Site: brandenburg
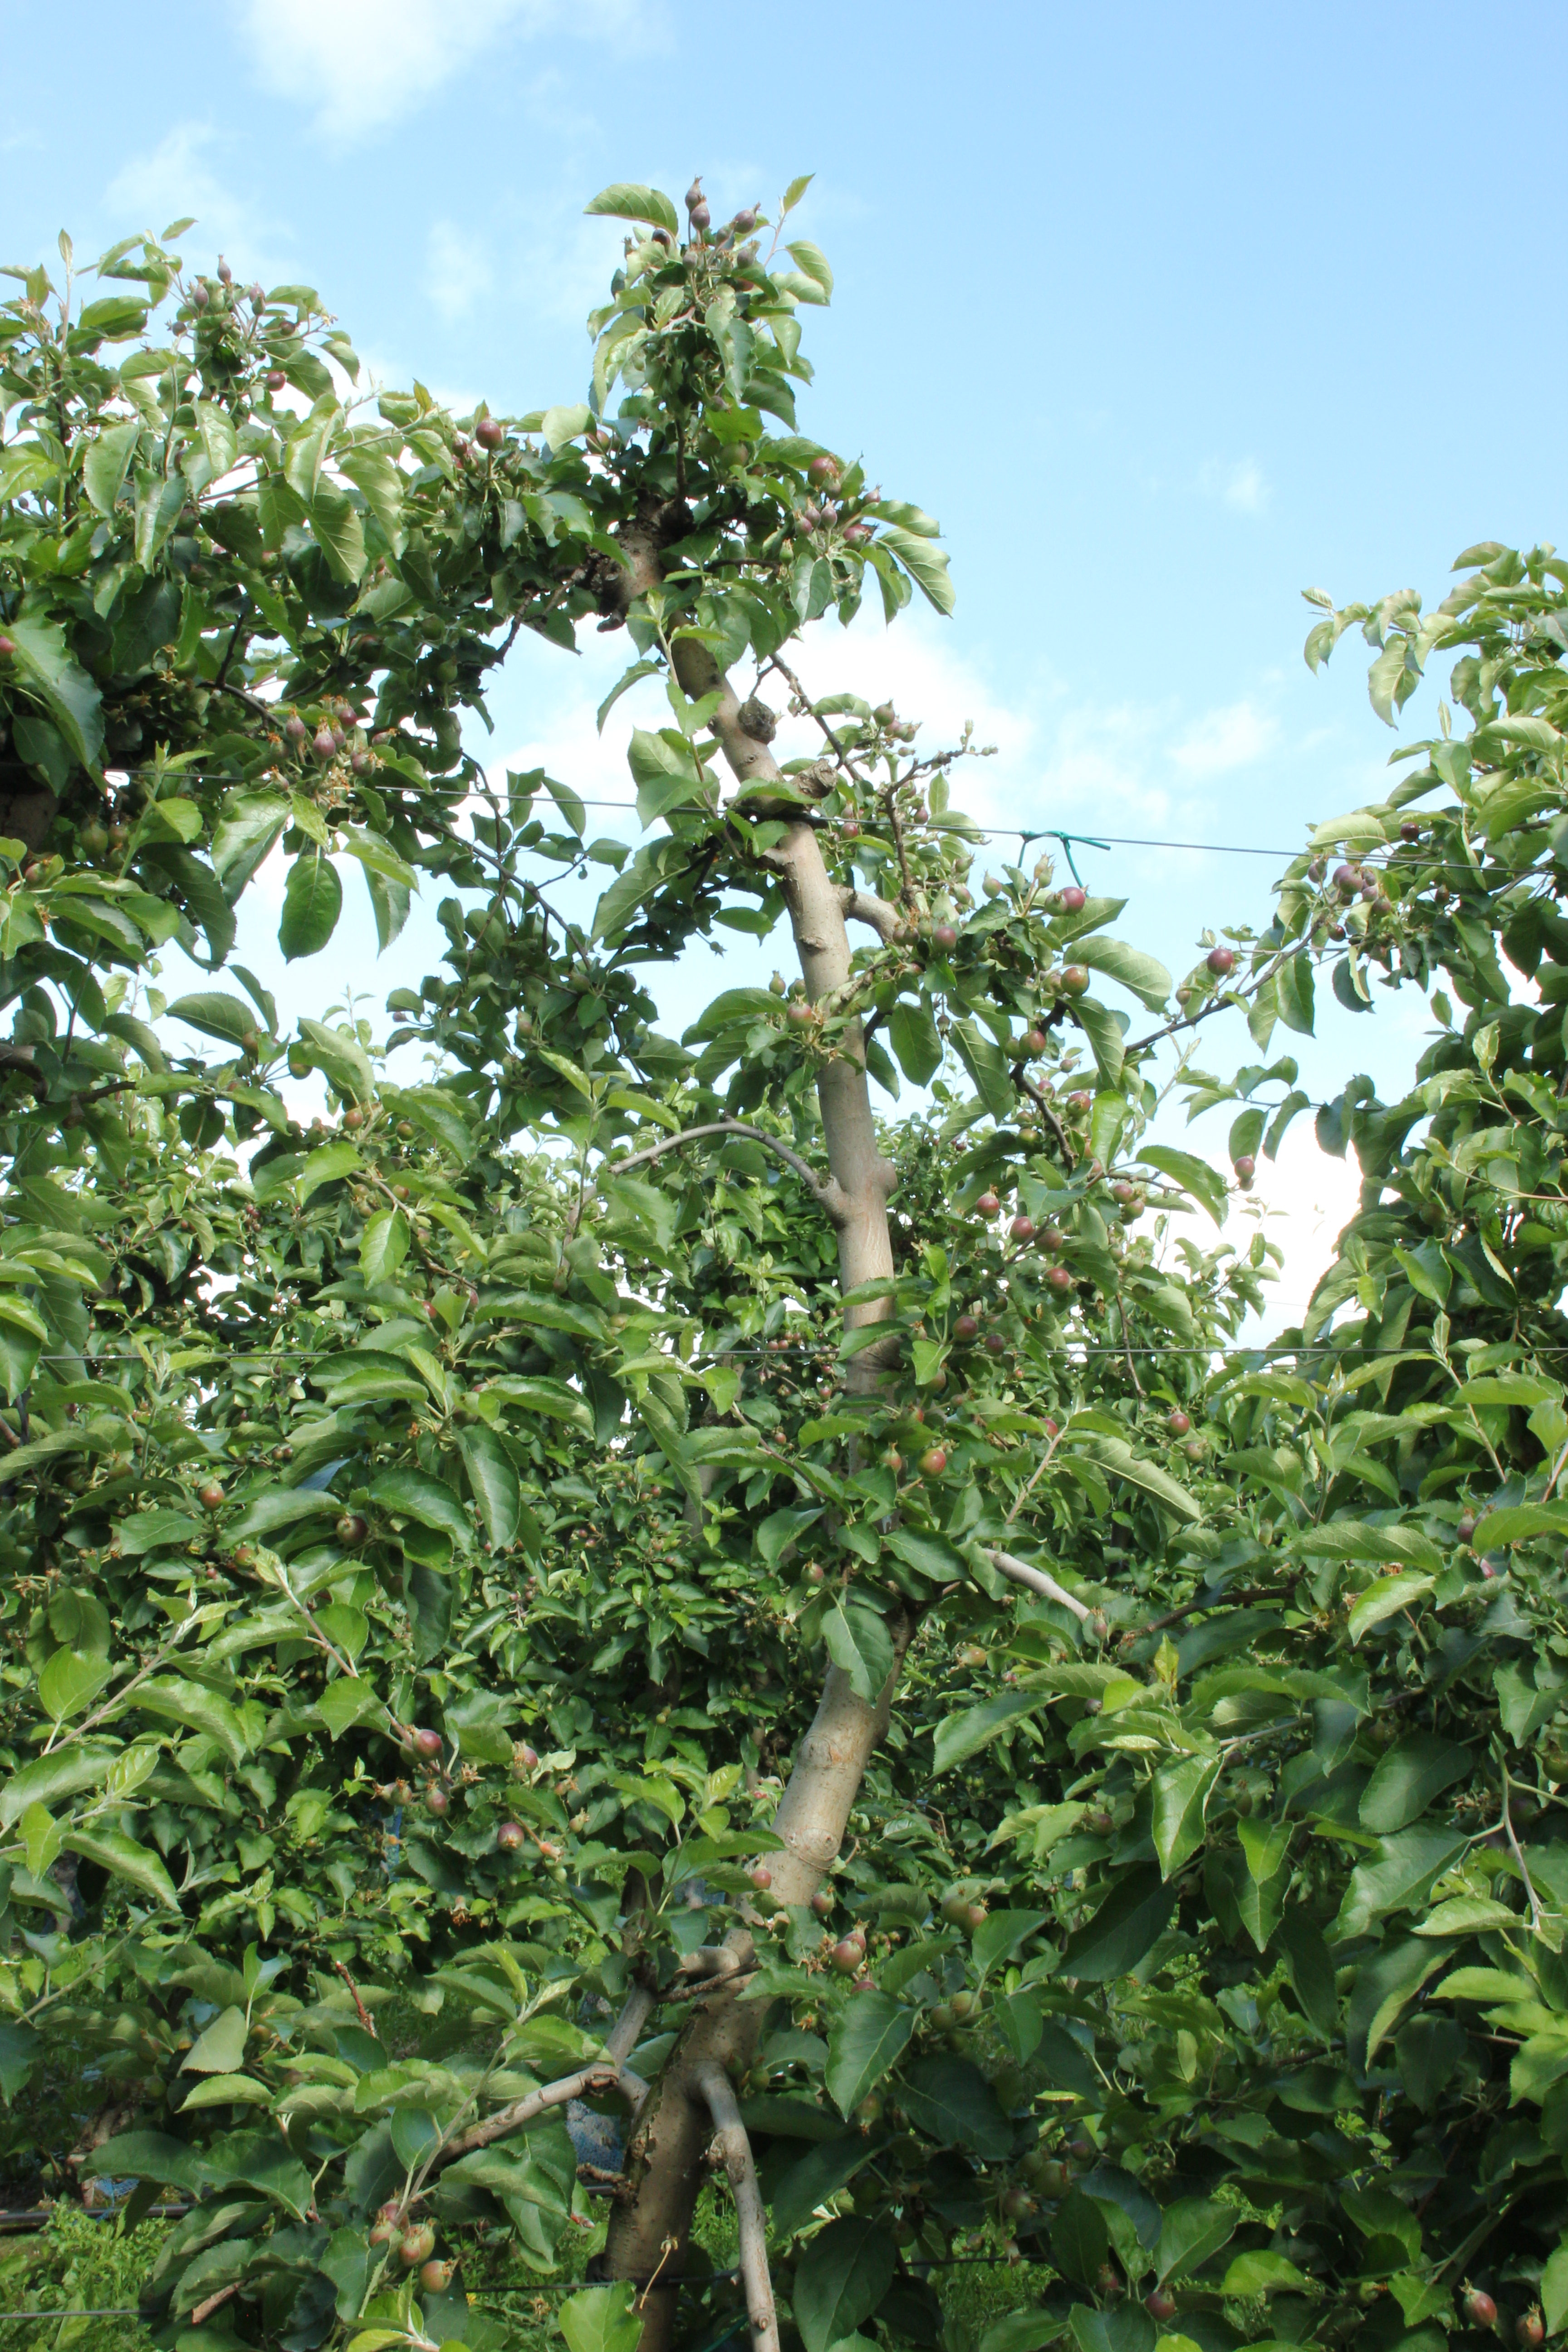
Growth stage (BBCH 72): Development of fruit